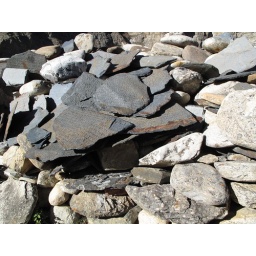
Iron-stained black slate makes good writing stone. Mani wall near Mendo, Upper Dolpo.